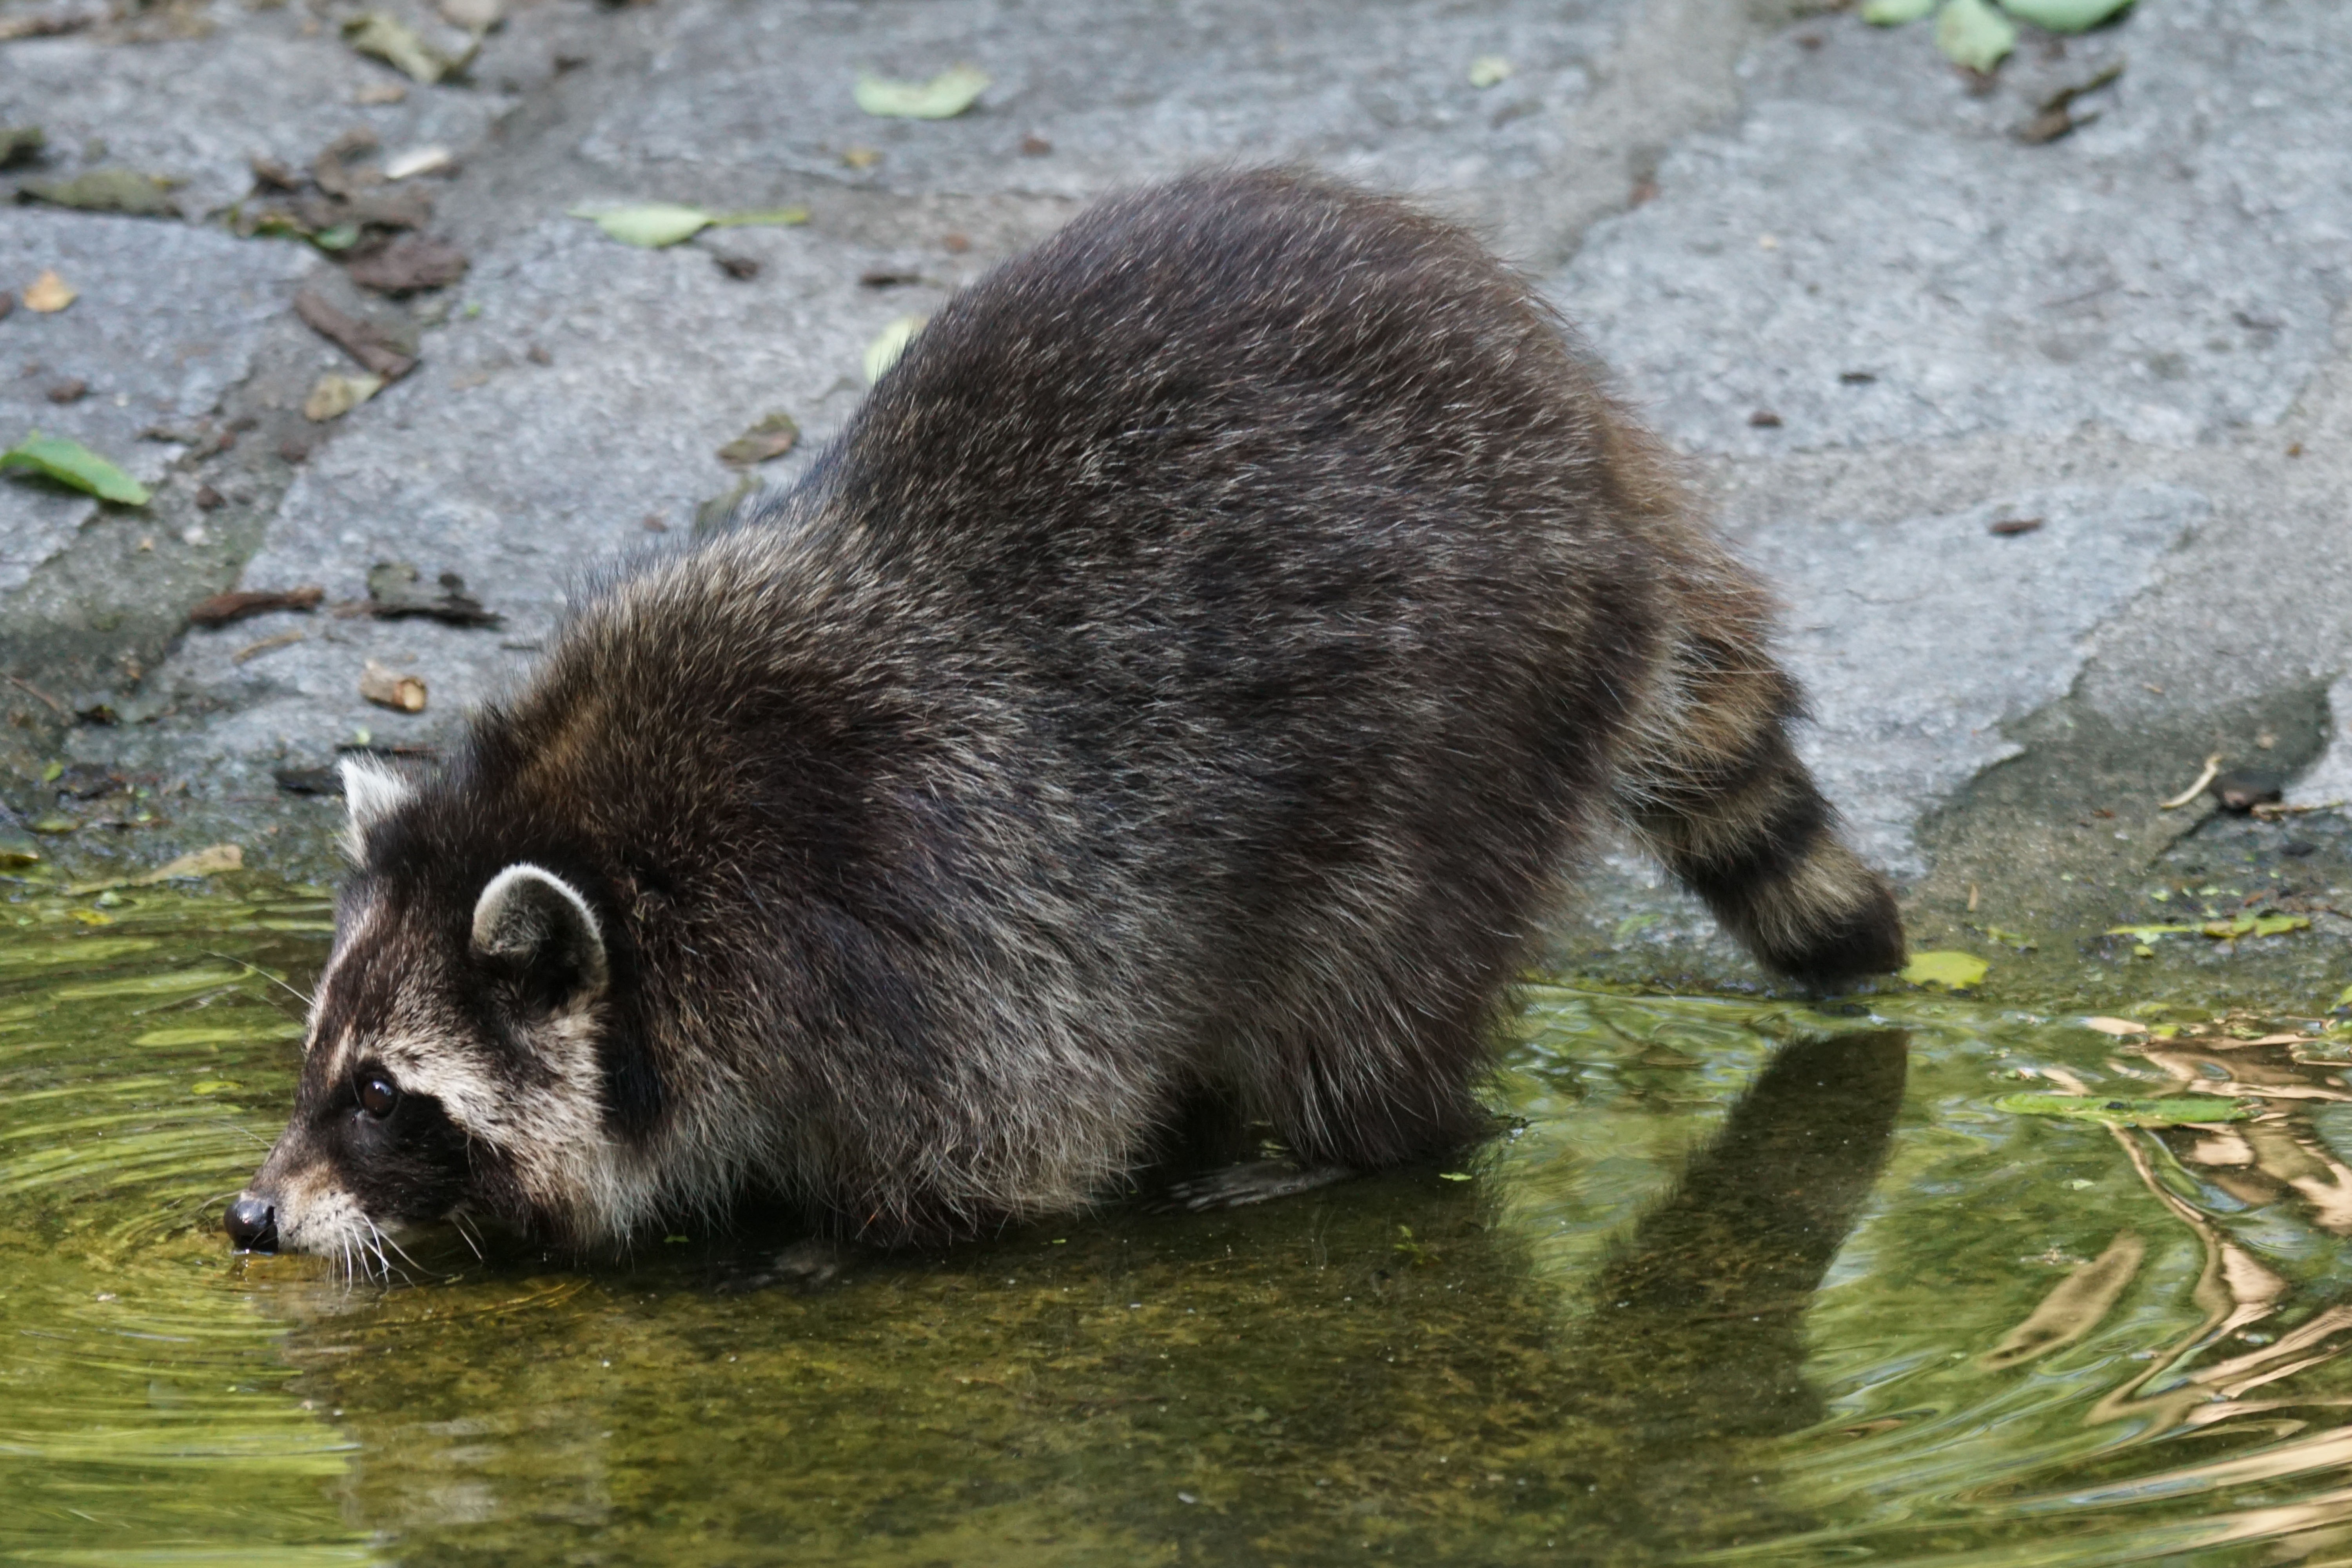
wildlife, zoo, mammal, predator, fauna, thirsty, raccoon, vertebrate, procyon, procyonidae, viverridae